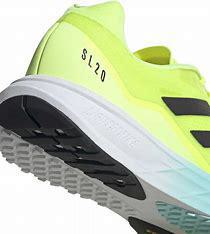
Brand: Adidas
Model: SL20